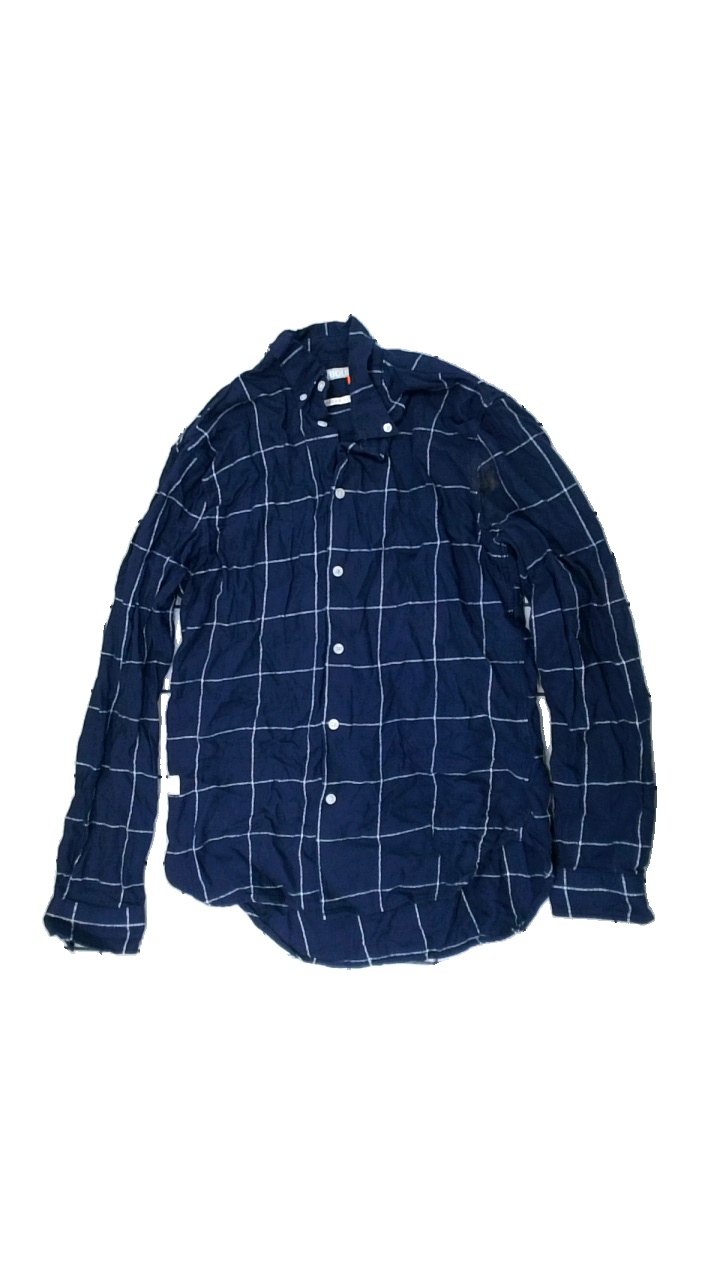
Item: Shirt (Men)
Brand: Homebound
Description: rutig skjorta med stor fläck i höger armhåla
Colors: White, Blue
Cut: Regular
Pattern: Checkered print
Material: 100% cotton
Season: All
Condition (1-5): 3
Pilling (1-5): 5
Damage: fläck
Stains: Major
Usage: Export
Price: <50